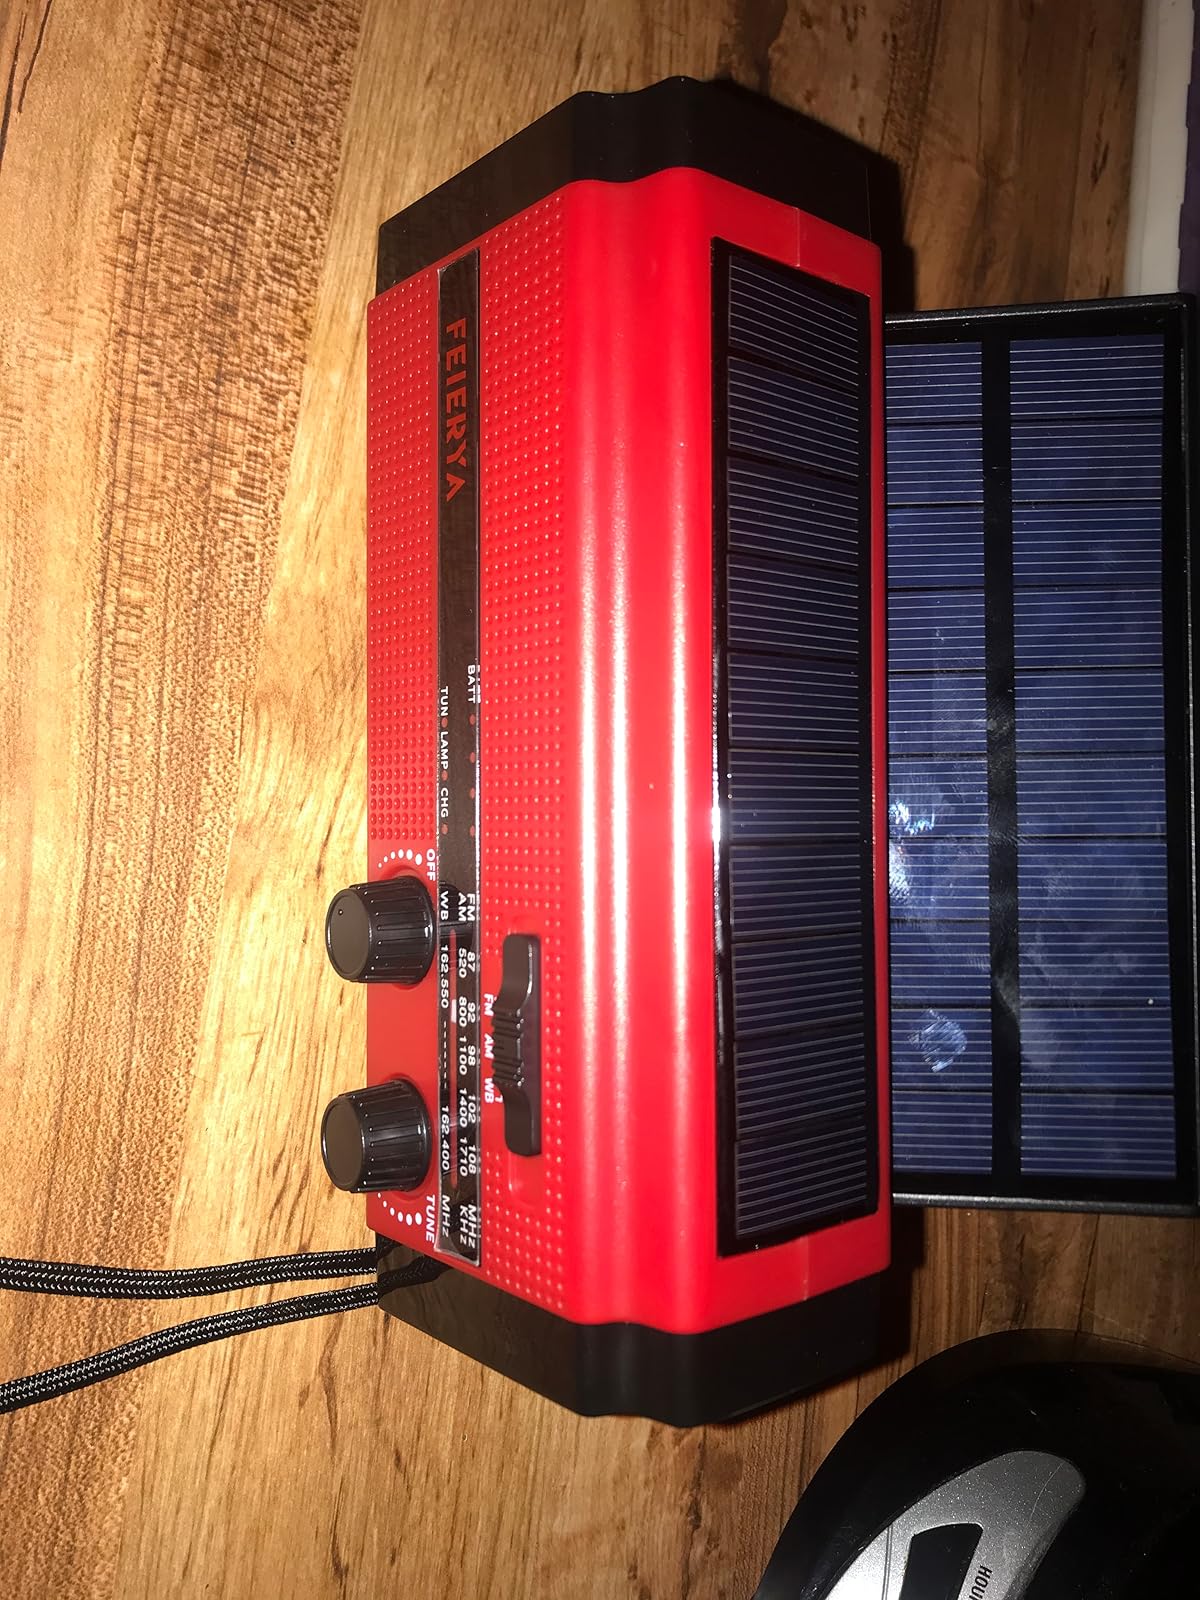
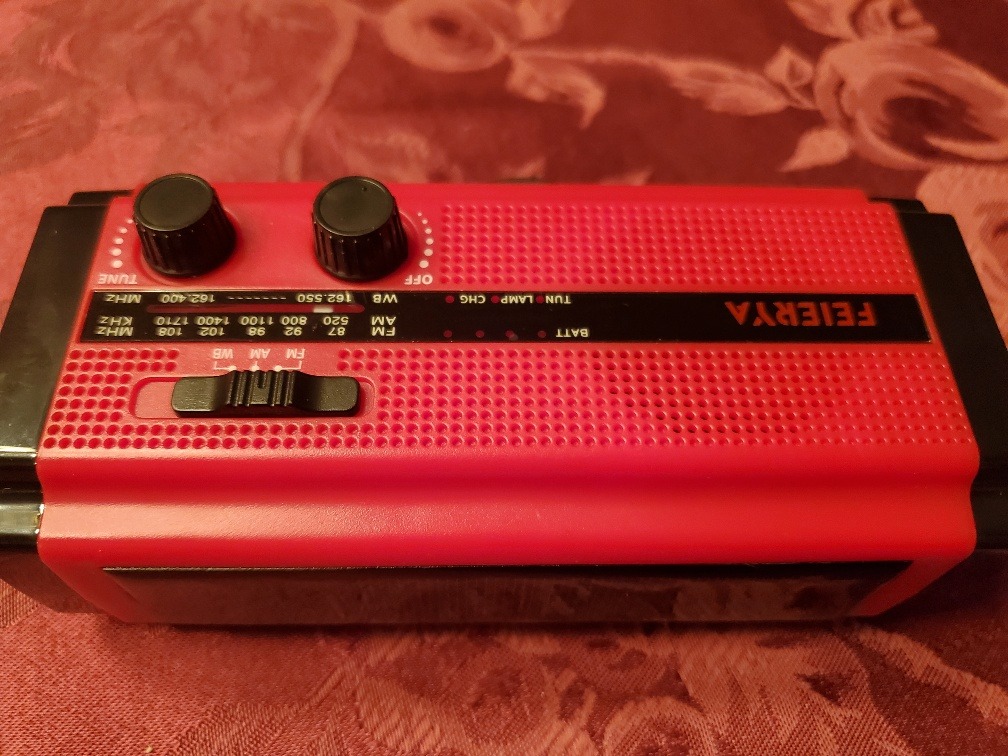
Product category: radio
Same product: yes